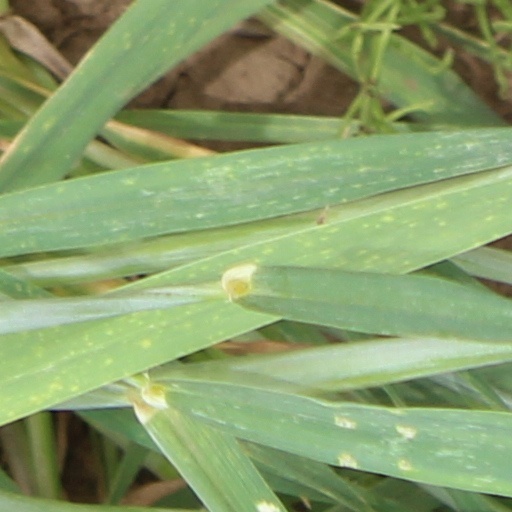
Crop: wheat